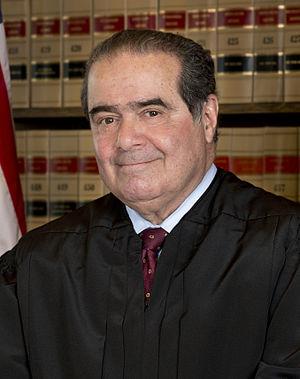
Antonin Gregory Scalia, né le 11 mars 1936 à Trenton au New Jersey, et mort le 13 février 2016 près de Marfa au Texas, est un juge de la Cour suprême des États-Unis. Titulaire de cette fonction de 1986 à sa mort en 2016, il est le doyen de la Cour au moment de son décès. Il est partisan de l'école de jurisprudence américaine originaliste qui soutient que la Constitution doit être interprétée conformément à son sens originel à l'époque de son adoption.